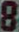
Number: 8